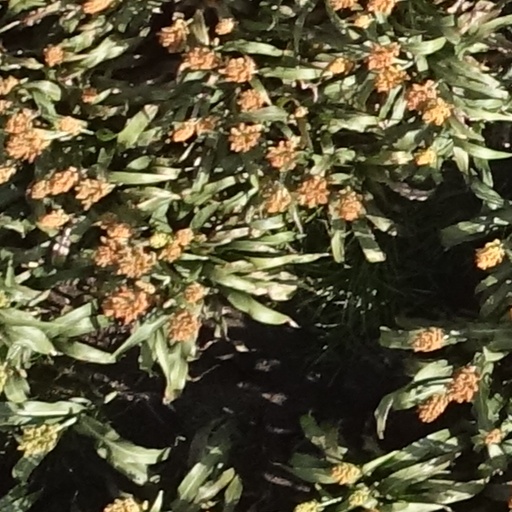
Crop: sorghum